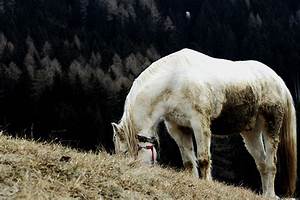
Label: cavallo